Pterospermum acerifolium

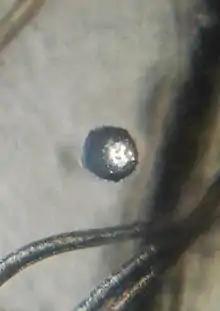
Pollen of "Pterospermum acerifolium"

The bark of the bayur tree is grey in color and is considered to be fairly soft. Small twigs and new growth can sometimes seem feathery and are commonly more of a rusty-brown color. The leaves of the tree are palmately ribbed and have stipules. The leaves grow in an alternate arrangement. Leaf shape can range from oblong, broadly obovate to ovate. Leaf edges are commonly dentate (toothed) or irregularly lobed. Many leaves tend to droop downward, giving the tree the appearance that it is wilting, when in fact it could have a sufficient amount of water available. The top side of the leaves is a dark green color with a glabrescent texture. The leaves are rough and rubbery to limit the loss of moisture in a hot climate. The leaves do not tear even on crumpling. The bottom side of the leaves range from a silver to rust color and are pubescent. Leaves have a peltate blade base, meaning the insertion of the petiole is at the center of the leaf. Pollen is spherical with spikes and approximately 60 microns in size.